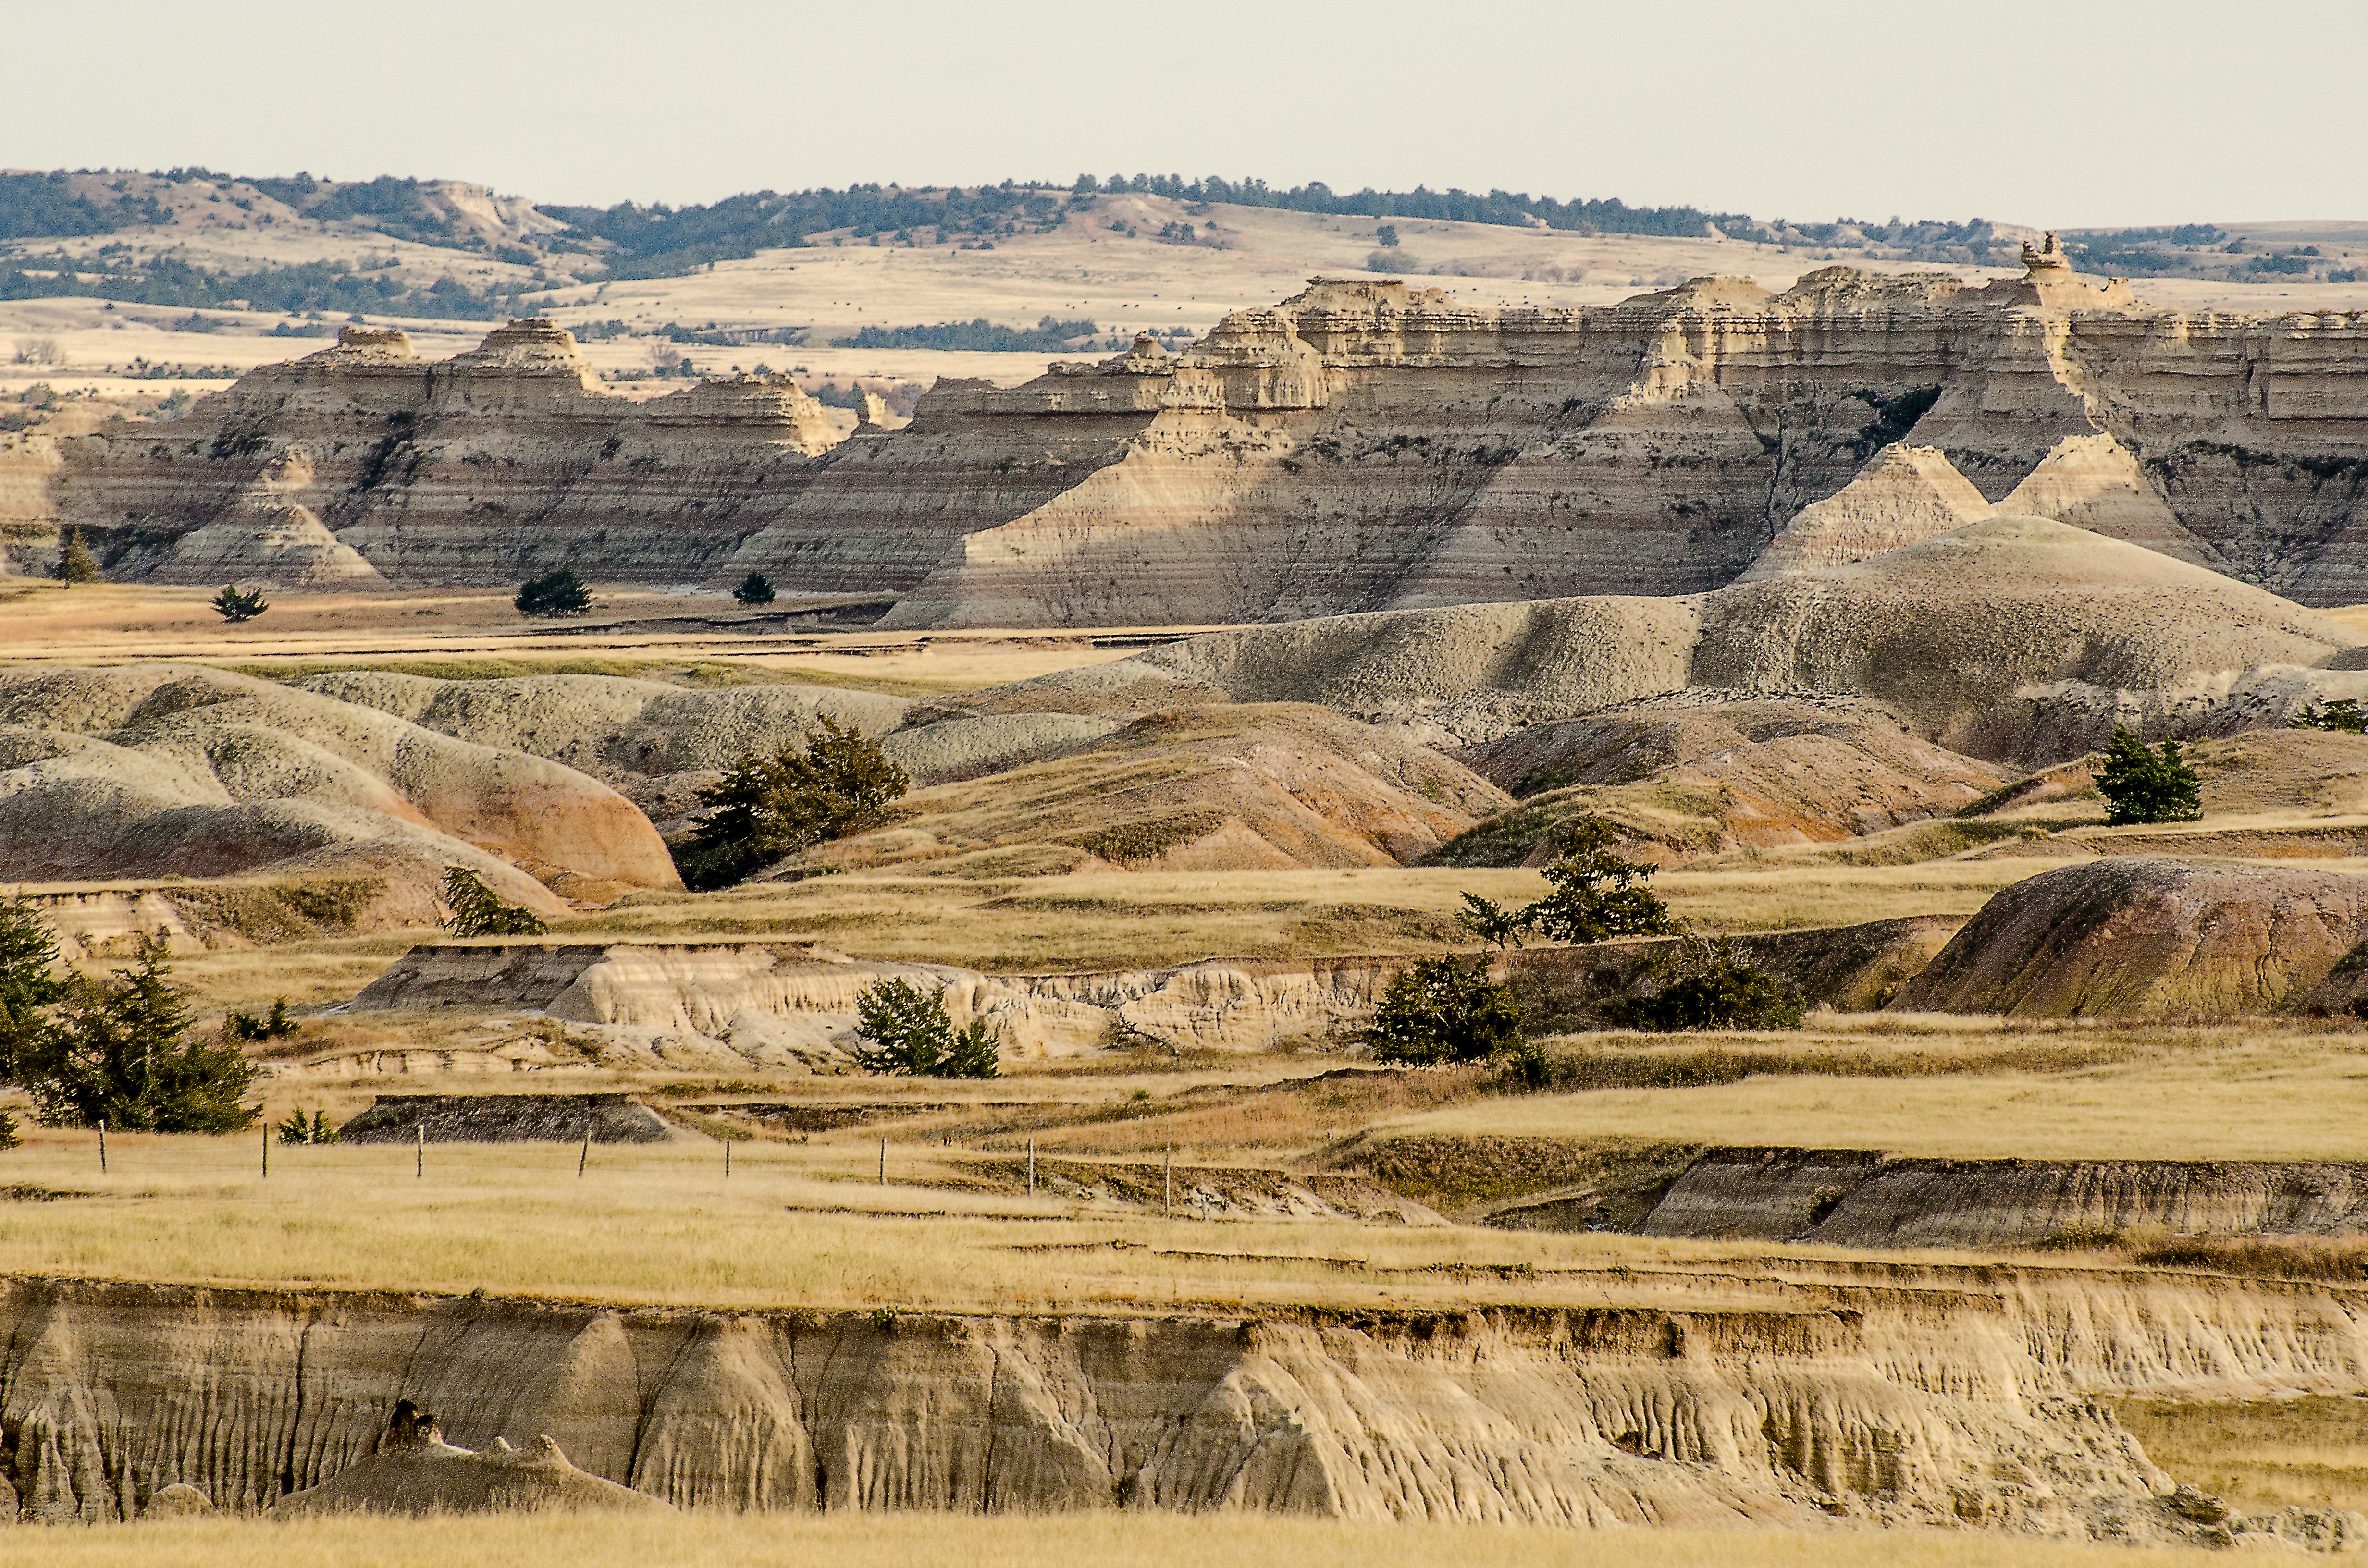
landscape, nature, rock, field, hill, desert, valley, monument, summer, travel, formation, remote, scenic, natural, park, usa, america, soil, yellow, terrain, national park, plain, outdoors, clouds, geology, badlands, plateau, geological, wadi, butte, south dakota, steppe, landform, ancient history, natural environment, geographical feature